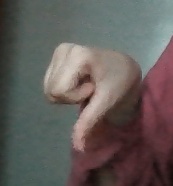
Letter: waw